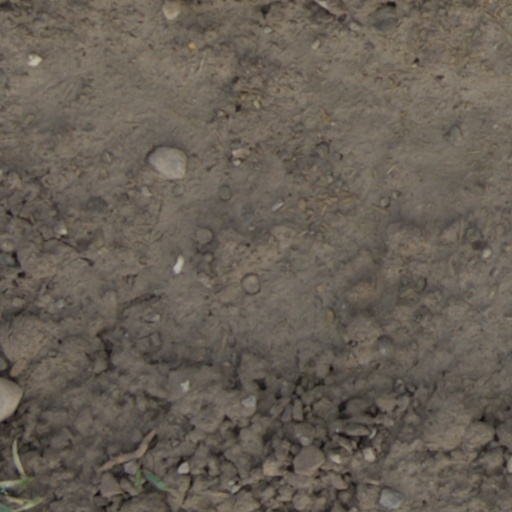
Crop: wheat